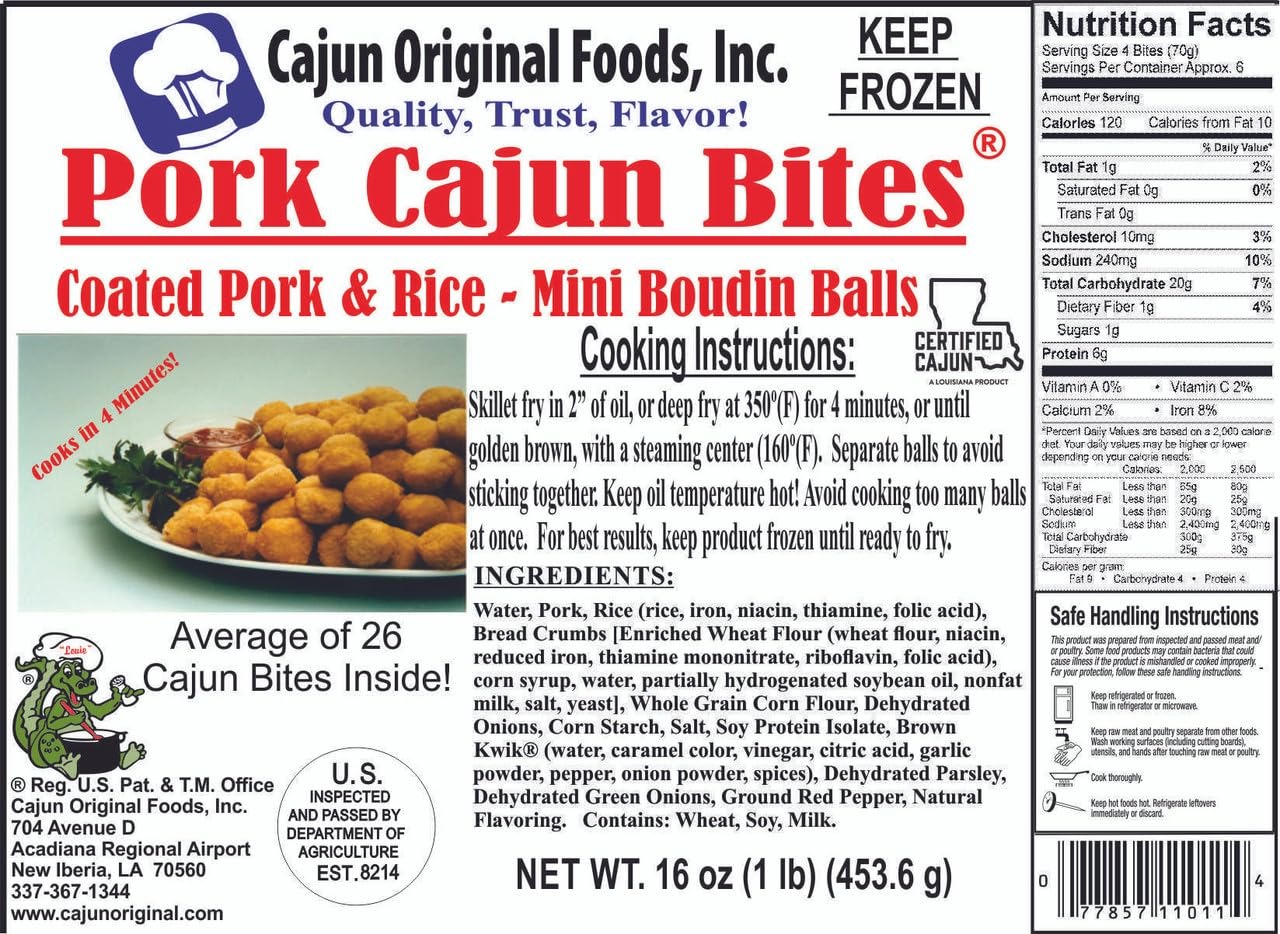
Item Name: Cajun Original Foods Pork Boudin Bites
Value: 16.0
Unit: Ounce

Price: 16.44